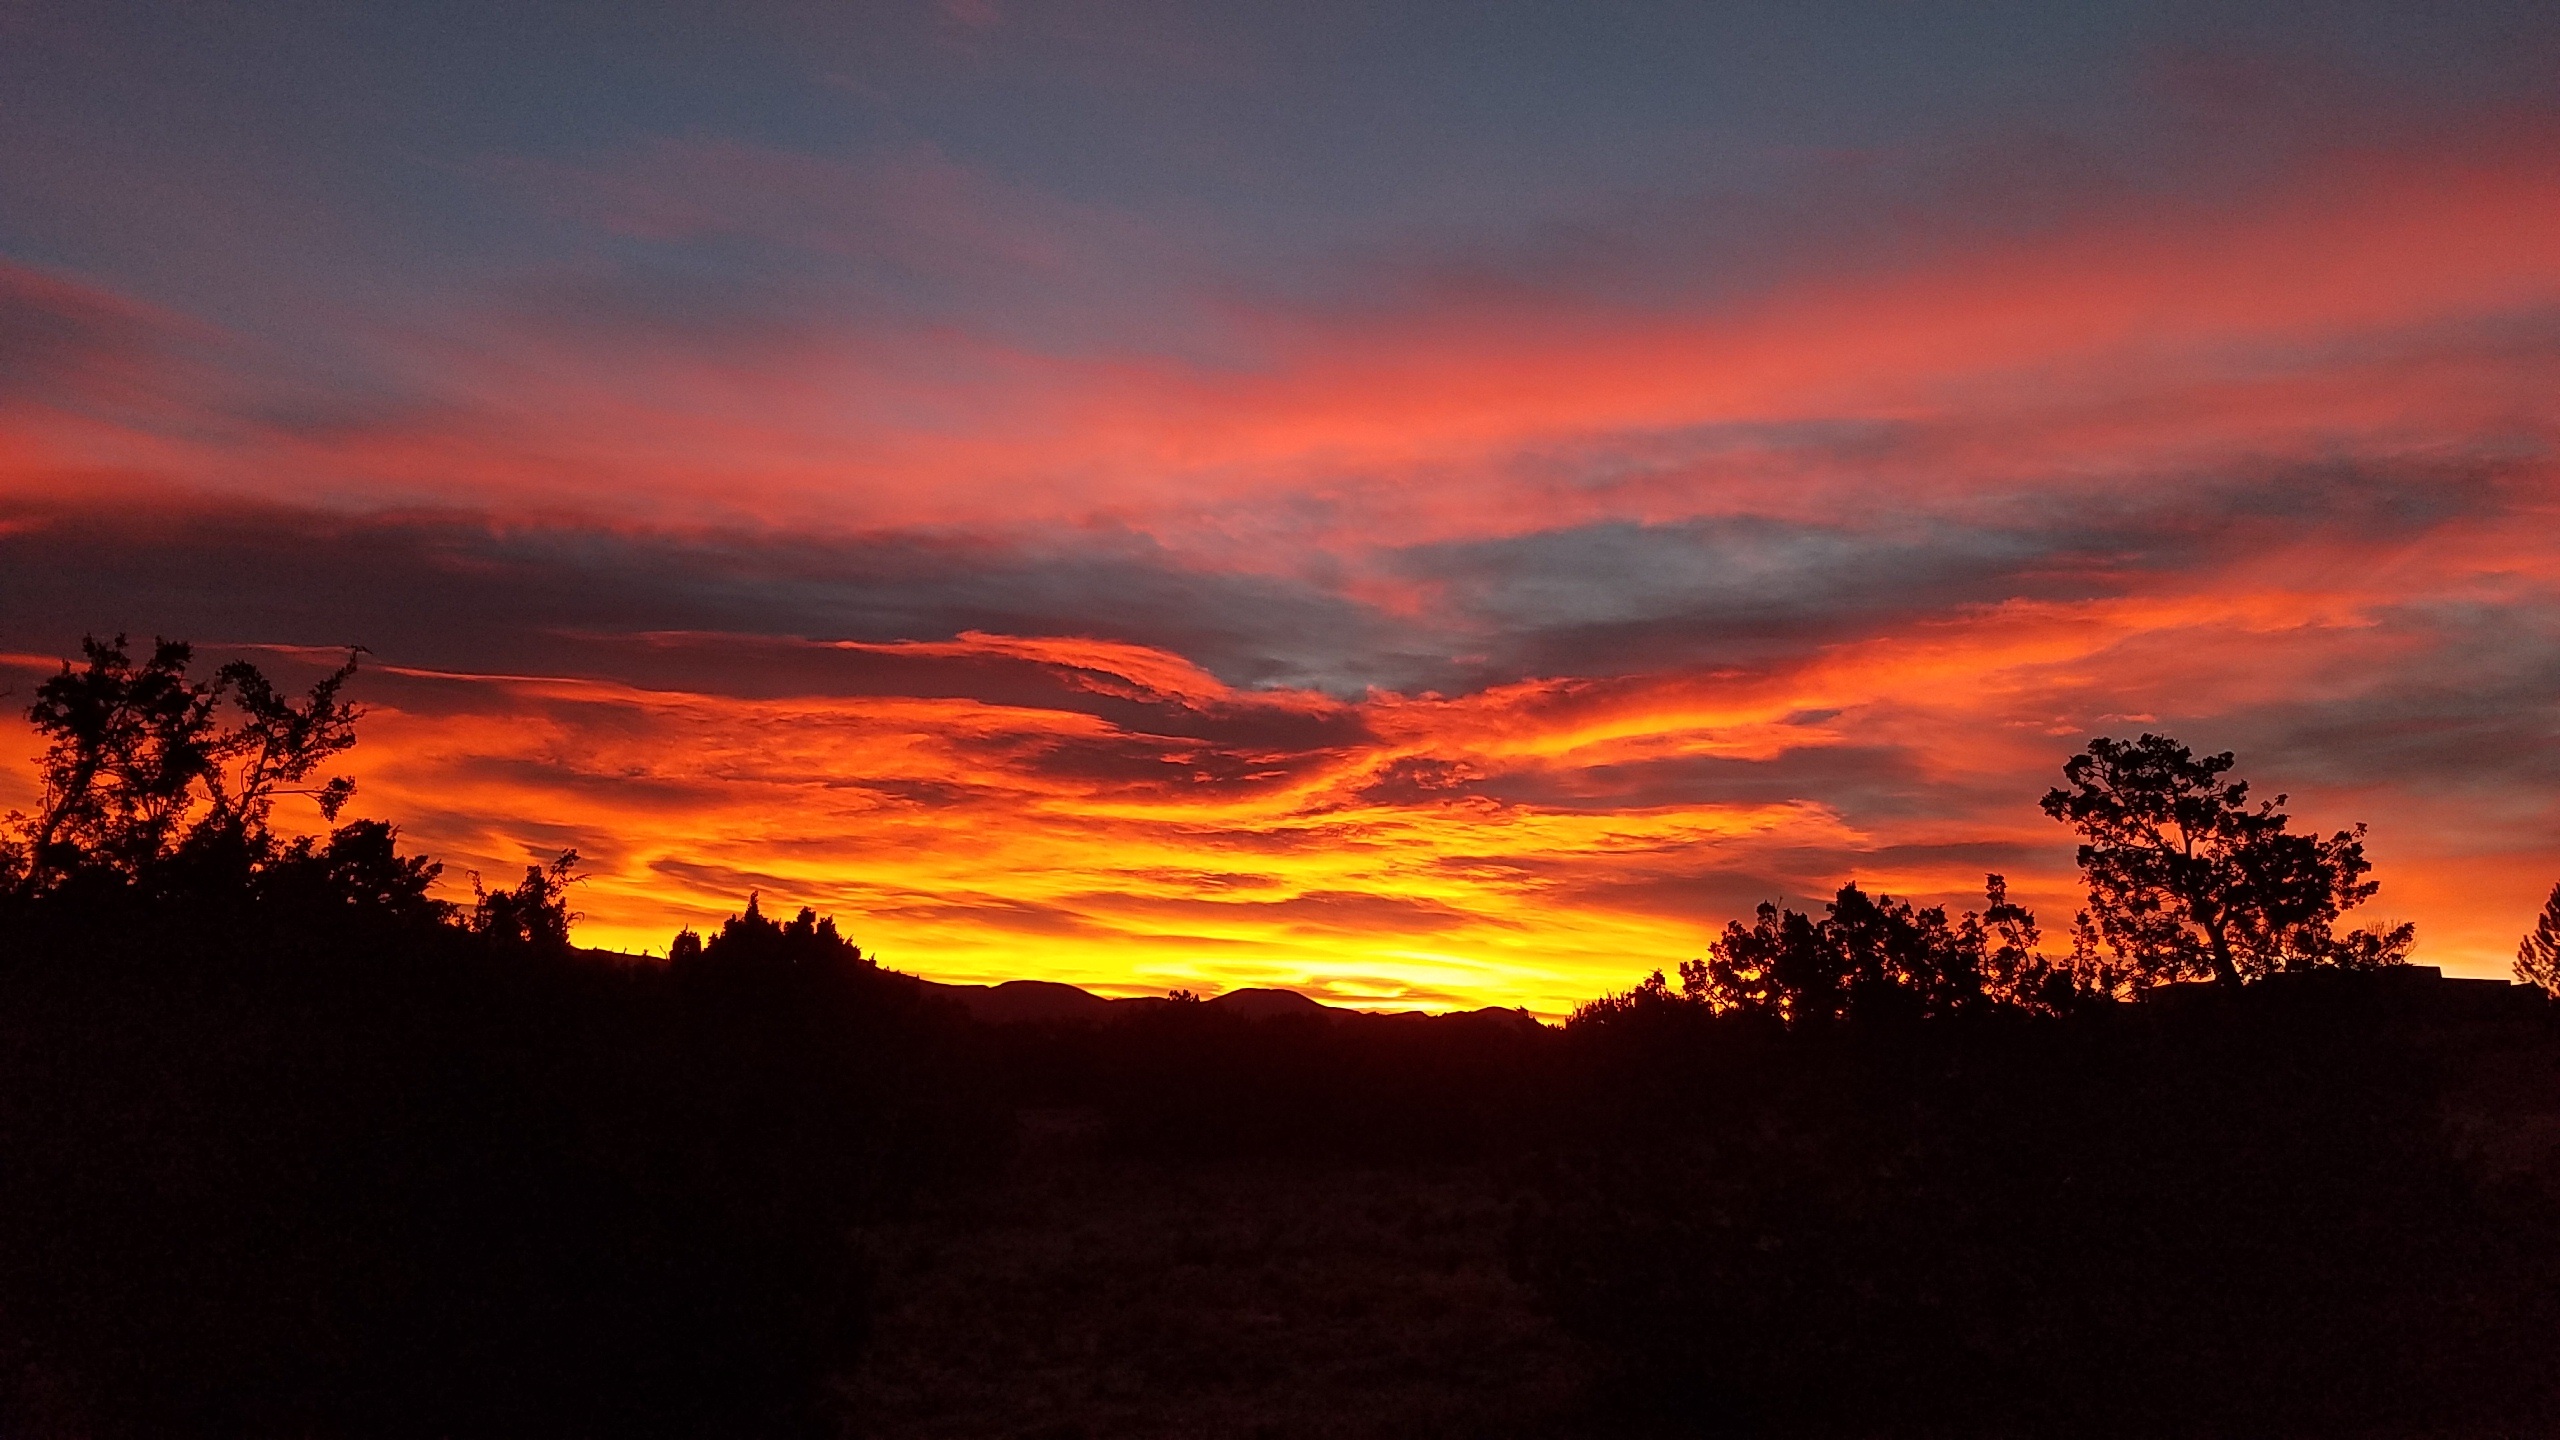
landscape, nature, horizon, silhouette, cloud, sky, sun, sunrise, sunset, morning, dawn, atmosphere, dusk, evening, new mexico, afterglow, red sky at morning